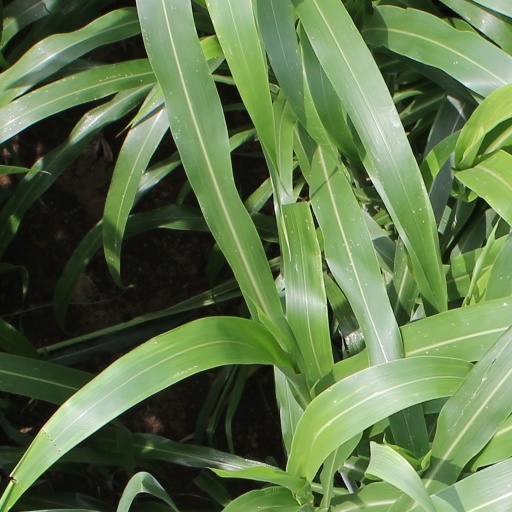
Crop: sorghum